2004 United States presidential election

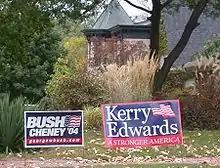
Neighboring yard signs for Bush and Kerry in Grosse Pointe, Michigan

Health savings accounts (HSAs) were introduced in 2004 as part of the Medicare Prescription Drug, Improvement, and Modernization Act, signed by Bush in December 2003. As part of his 2004 campaign, Bush supported the expansion of HSAs. He proposed tax cuts to help Americans purchase their own health insurance. He also proposed a plan that would allow small businesses to purchase health insurance in large groups. Kerry's health care proposals included government subsidies for businesses that provide health insurance and the expansion of government-run health care programs. Health policy experts stated that Bush's proposals would have a more limited impact than Kerry's proposals. Kerry also attacked Bush for his policy on stem cell research. In 2001, the Bush administration restricted embryonic stem cell research to existing stem cell lines. Kerry stated that this restriction was a barrier to conducting important research.